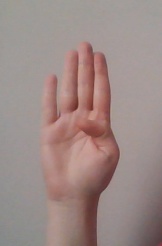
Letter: kaaf